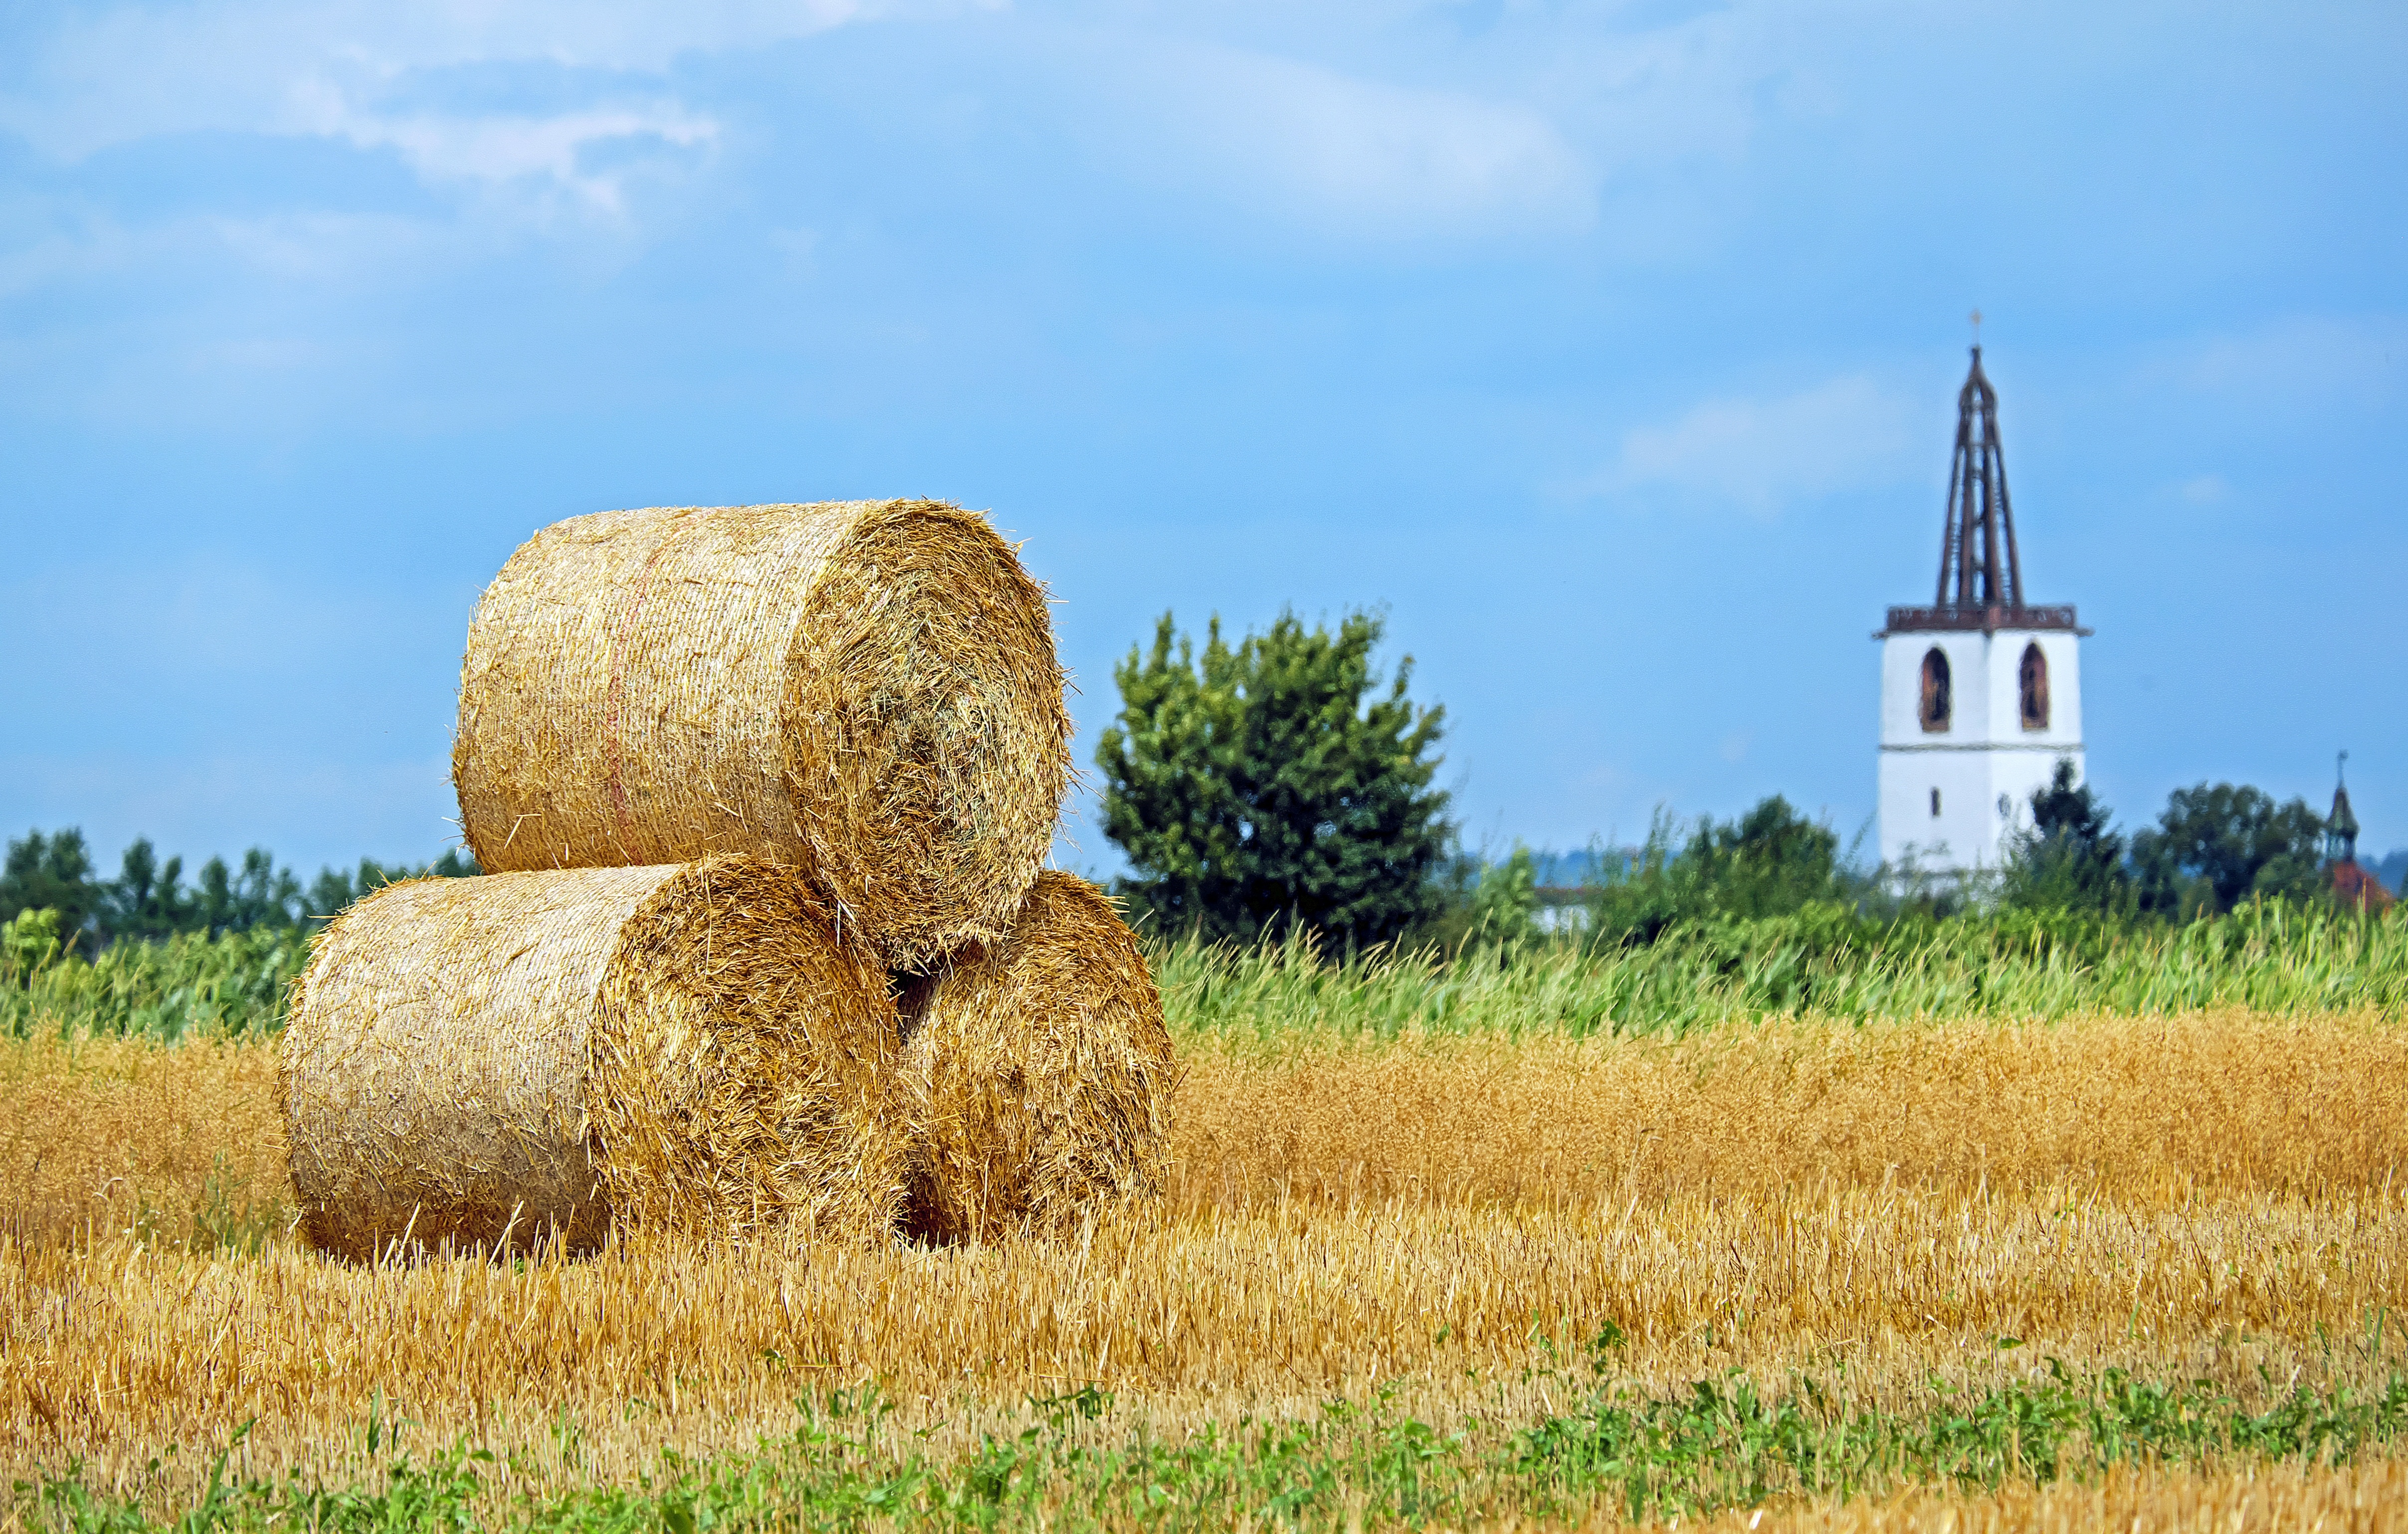
landscape, grass, plant, hay, field, farm, meadow, prairie, harvest, crop, pasture, agriculture, plain, grassland, straw, round bales, straw bales, rural area, grass family